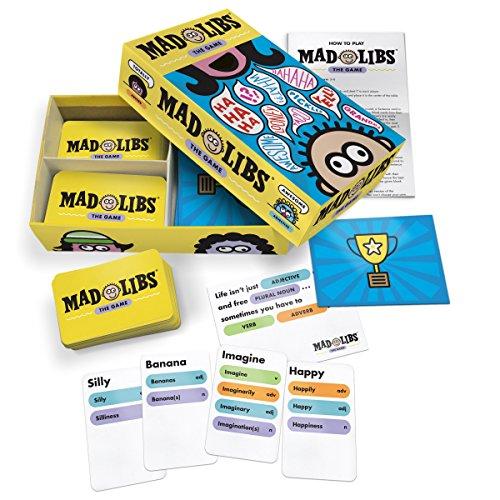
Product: Looney Labs Mad Libs The Game
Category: Toys & Games | Games & Accessories | Board Games
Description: All the fun and funny of Mad Libs in a fantastic new card game.
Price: $5.12
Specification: ProductDimensions:2x5.2x8.5inches|ItemWeight:15.2ounces|ShippingWeight:15.2ounces(Viewshippingratesandpolicies)|DomesticShipping:ItemcanbeshippedwithinU.S.|InternationalShipping:ThisitemcanbeshippedtoselectcountriesoutsideoftheU.S.LearnMore|ASIN:B017D5H6R4|Itemmodelnumber:072LOO|Manufacturerrecommendedage:10-15years